Svenska Amerikanaren Tribunen

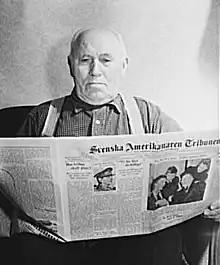
A Swedish-American in Minnesota reading the news, April 1942.

is a Swedish-American weekly newspaper which was published in Chicago and read by Swedish immigrants.